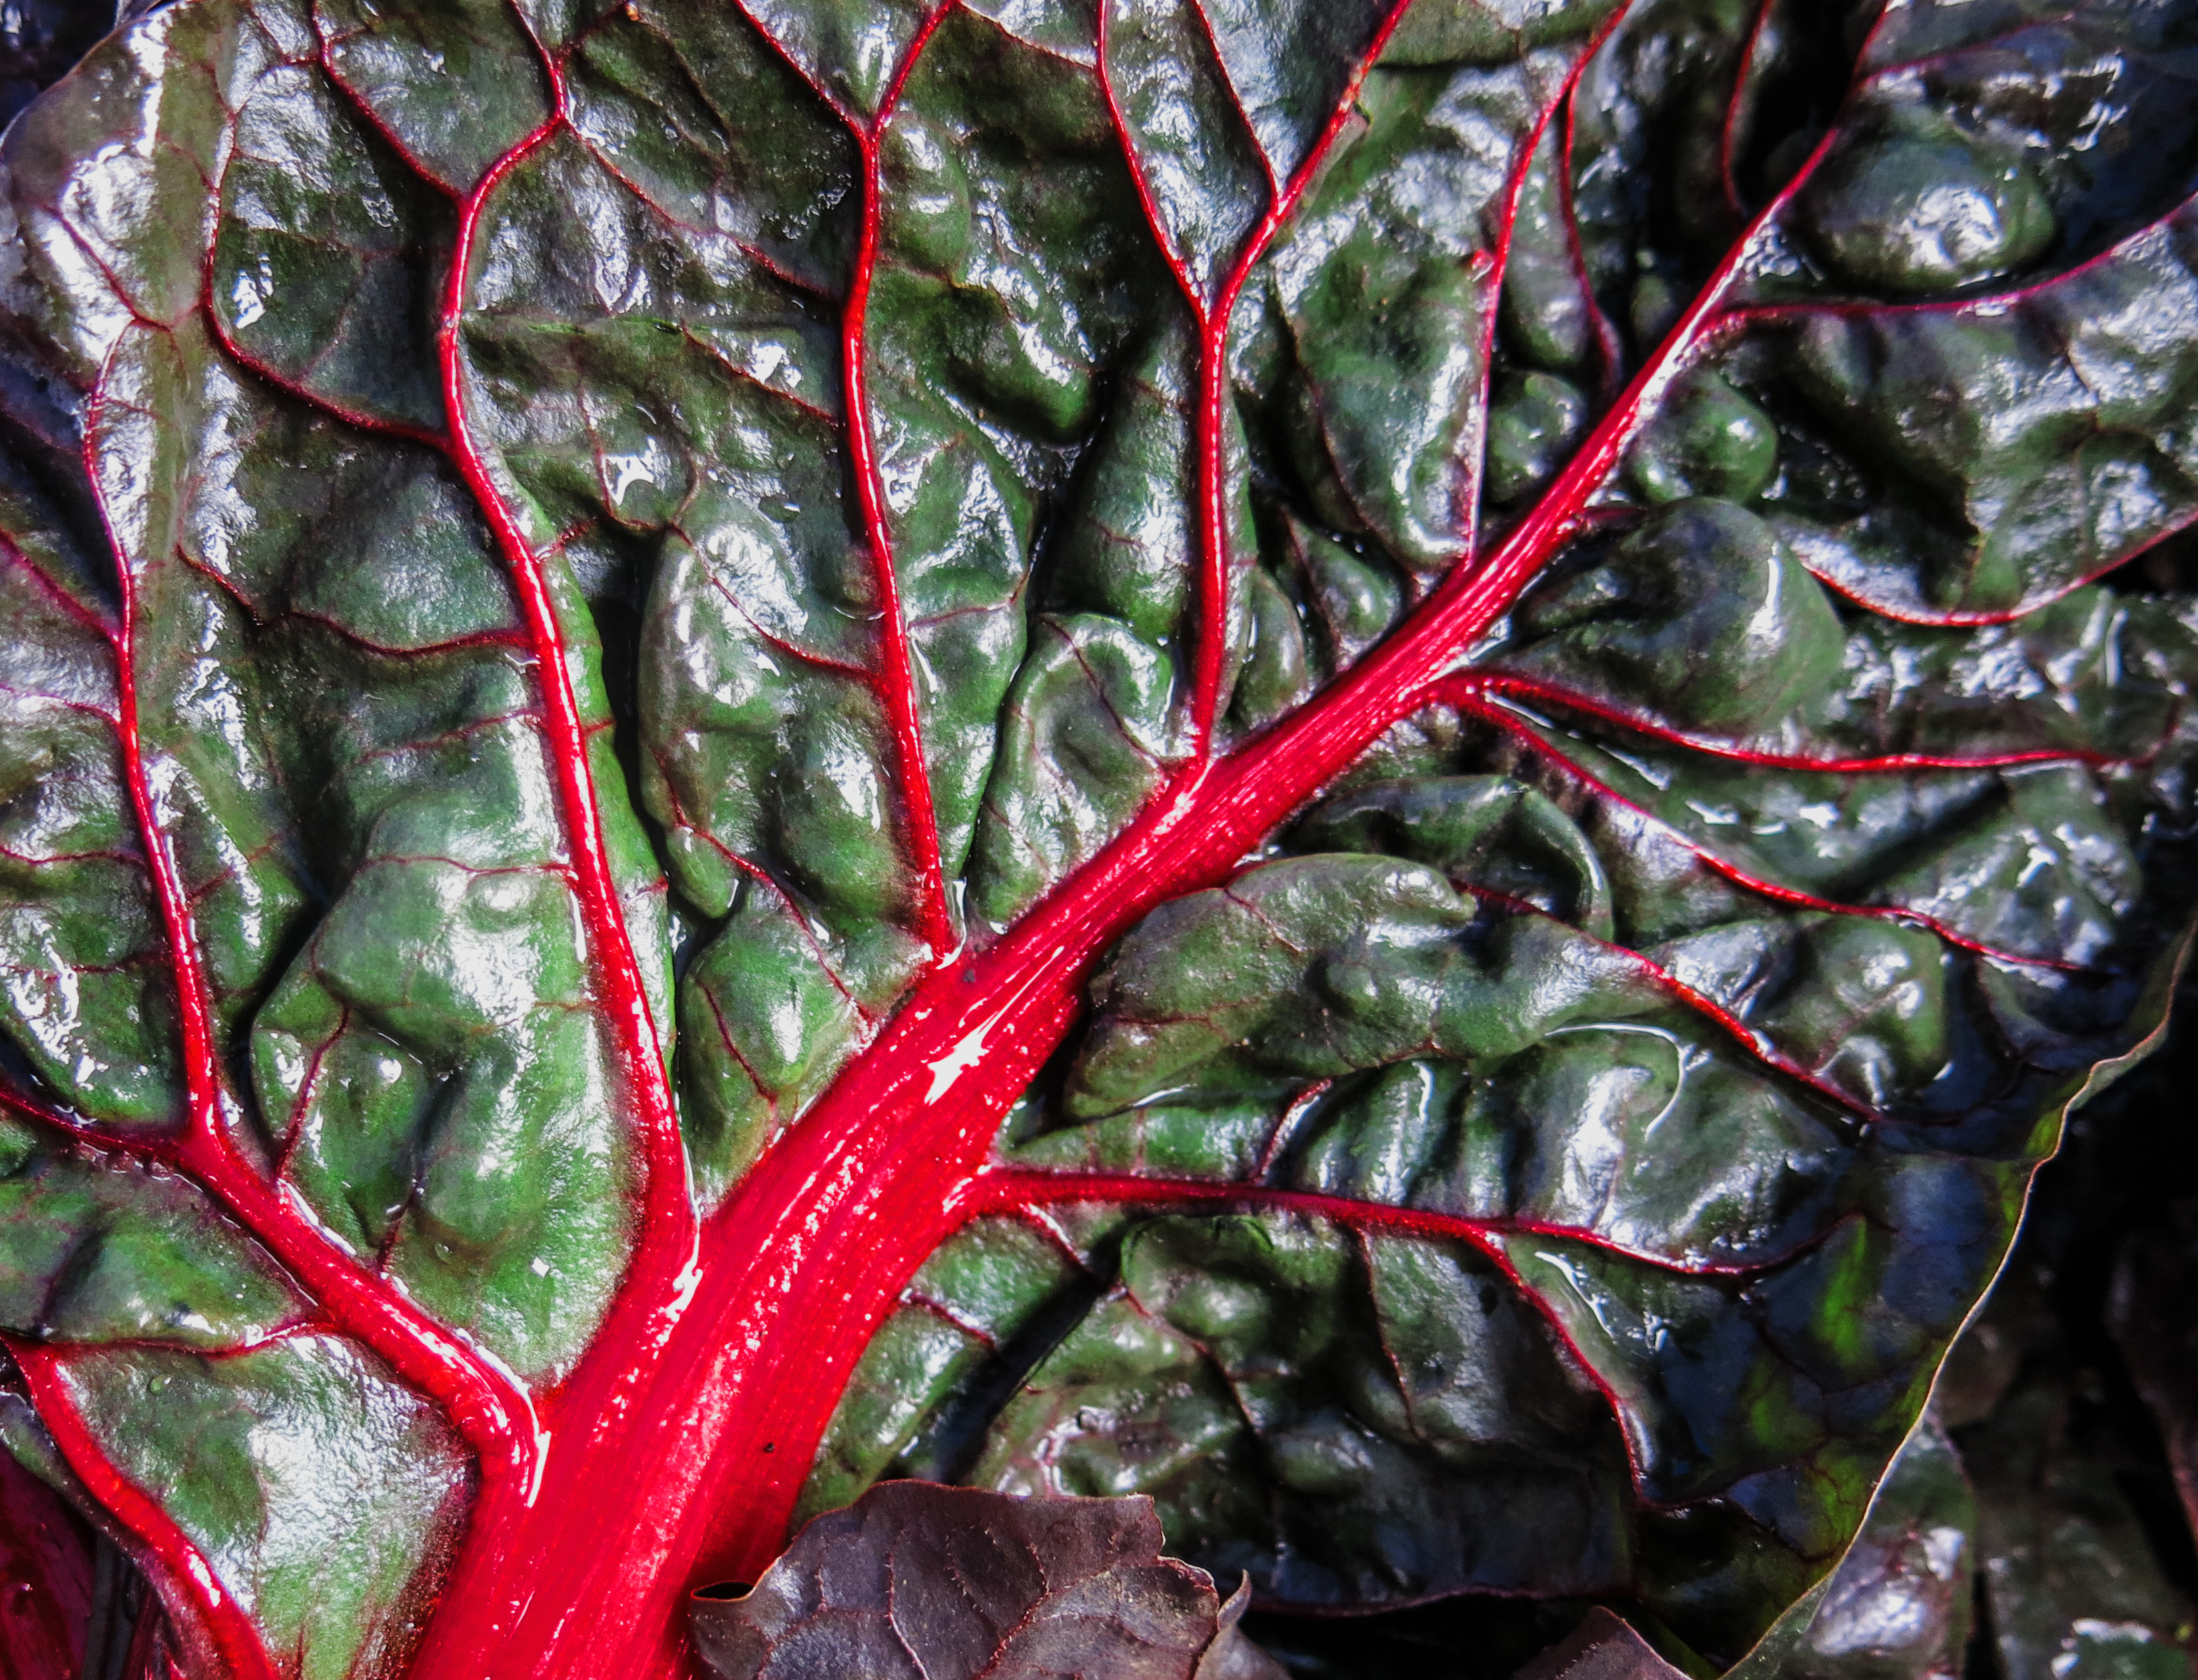
branch, plant, leaf, flower, food, red, produce, vegetable, botany, flora, vein, 3652014, 365the2014edition, chard, flowering plant, plant stem, land plant, leaf vegetable